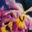
Label: orchid